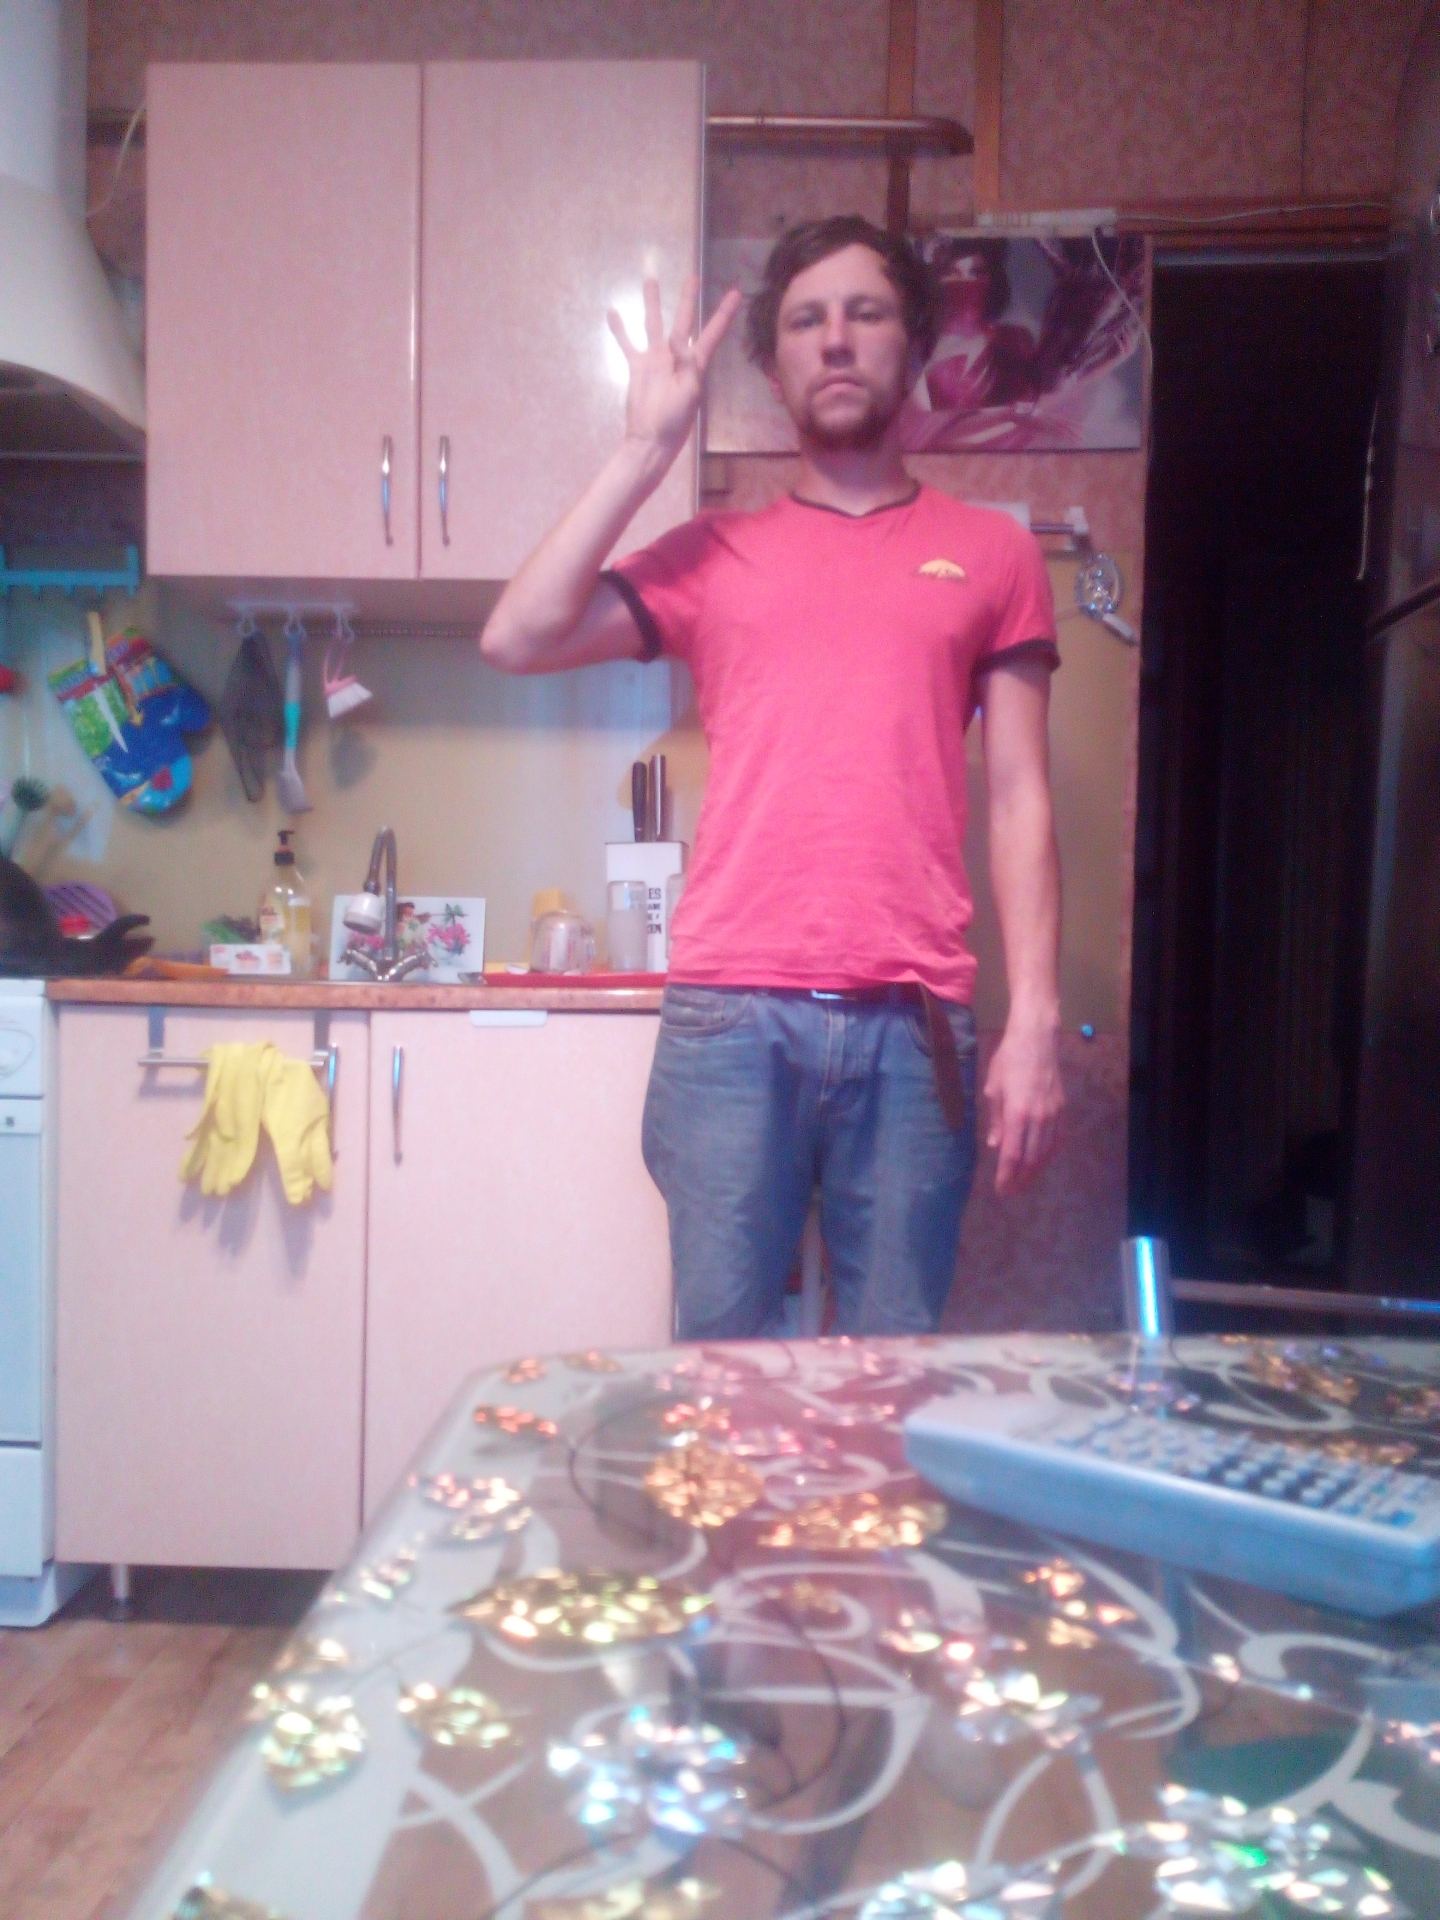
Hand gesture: four